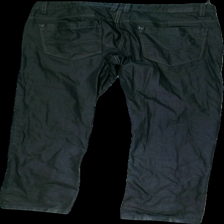
View: back
Type: Jeans
Category: Men
Brand: Not in the list
Brand text on label: jaylvis
Colors: Black
Material: 100% cotton
Cut: Regular
Size: 38
Season: All
Trend: Denim
Stains: Major
Price range: 50-100
Recommended usage: Recycle